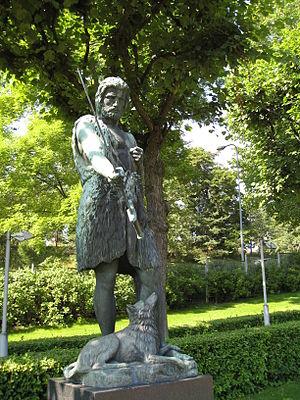
La Liste des statues et monuments mémoriaux d’Helsinki comprend tous les ouvrages situés dans les rues, les places et les parcs d’Helsinki qui appartiennent aux collections du Musée d'Art d'Helsinki ou toutes les œuvres appartenant à d’autres organismes et qui sont exposées en plein air.